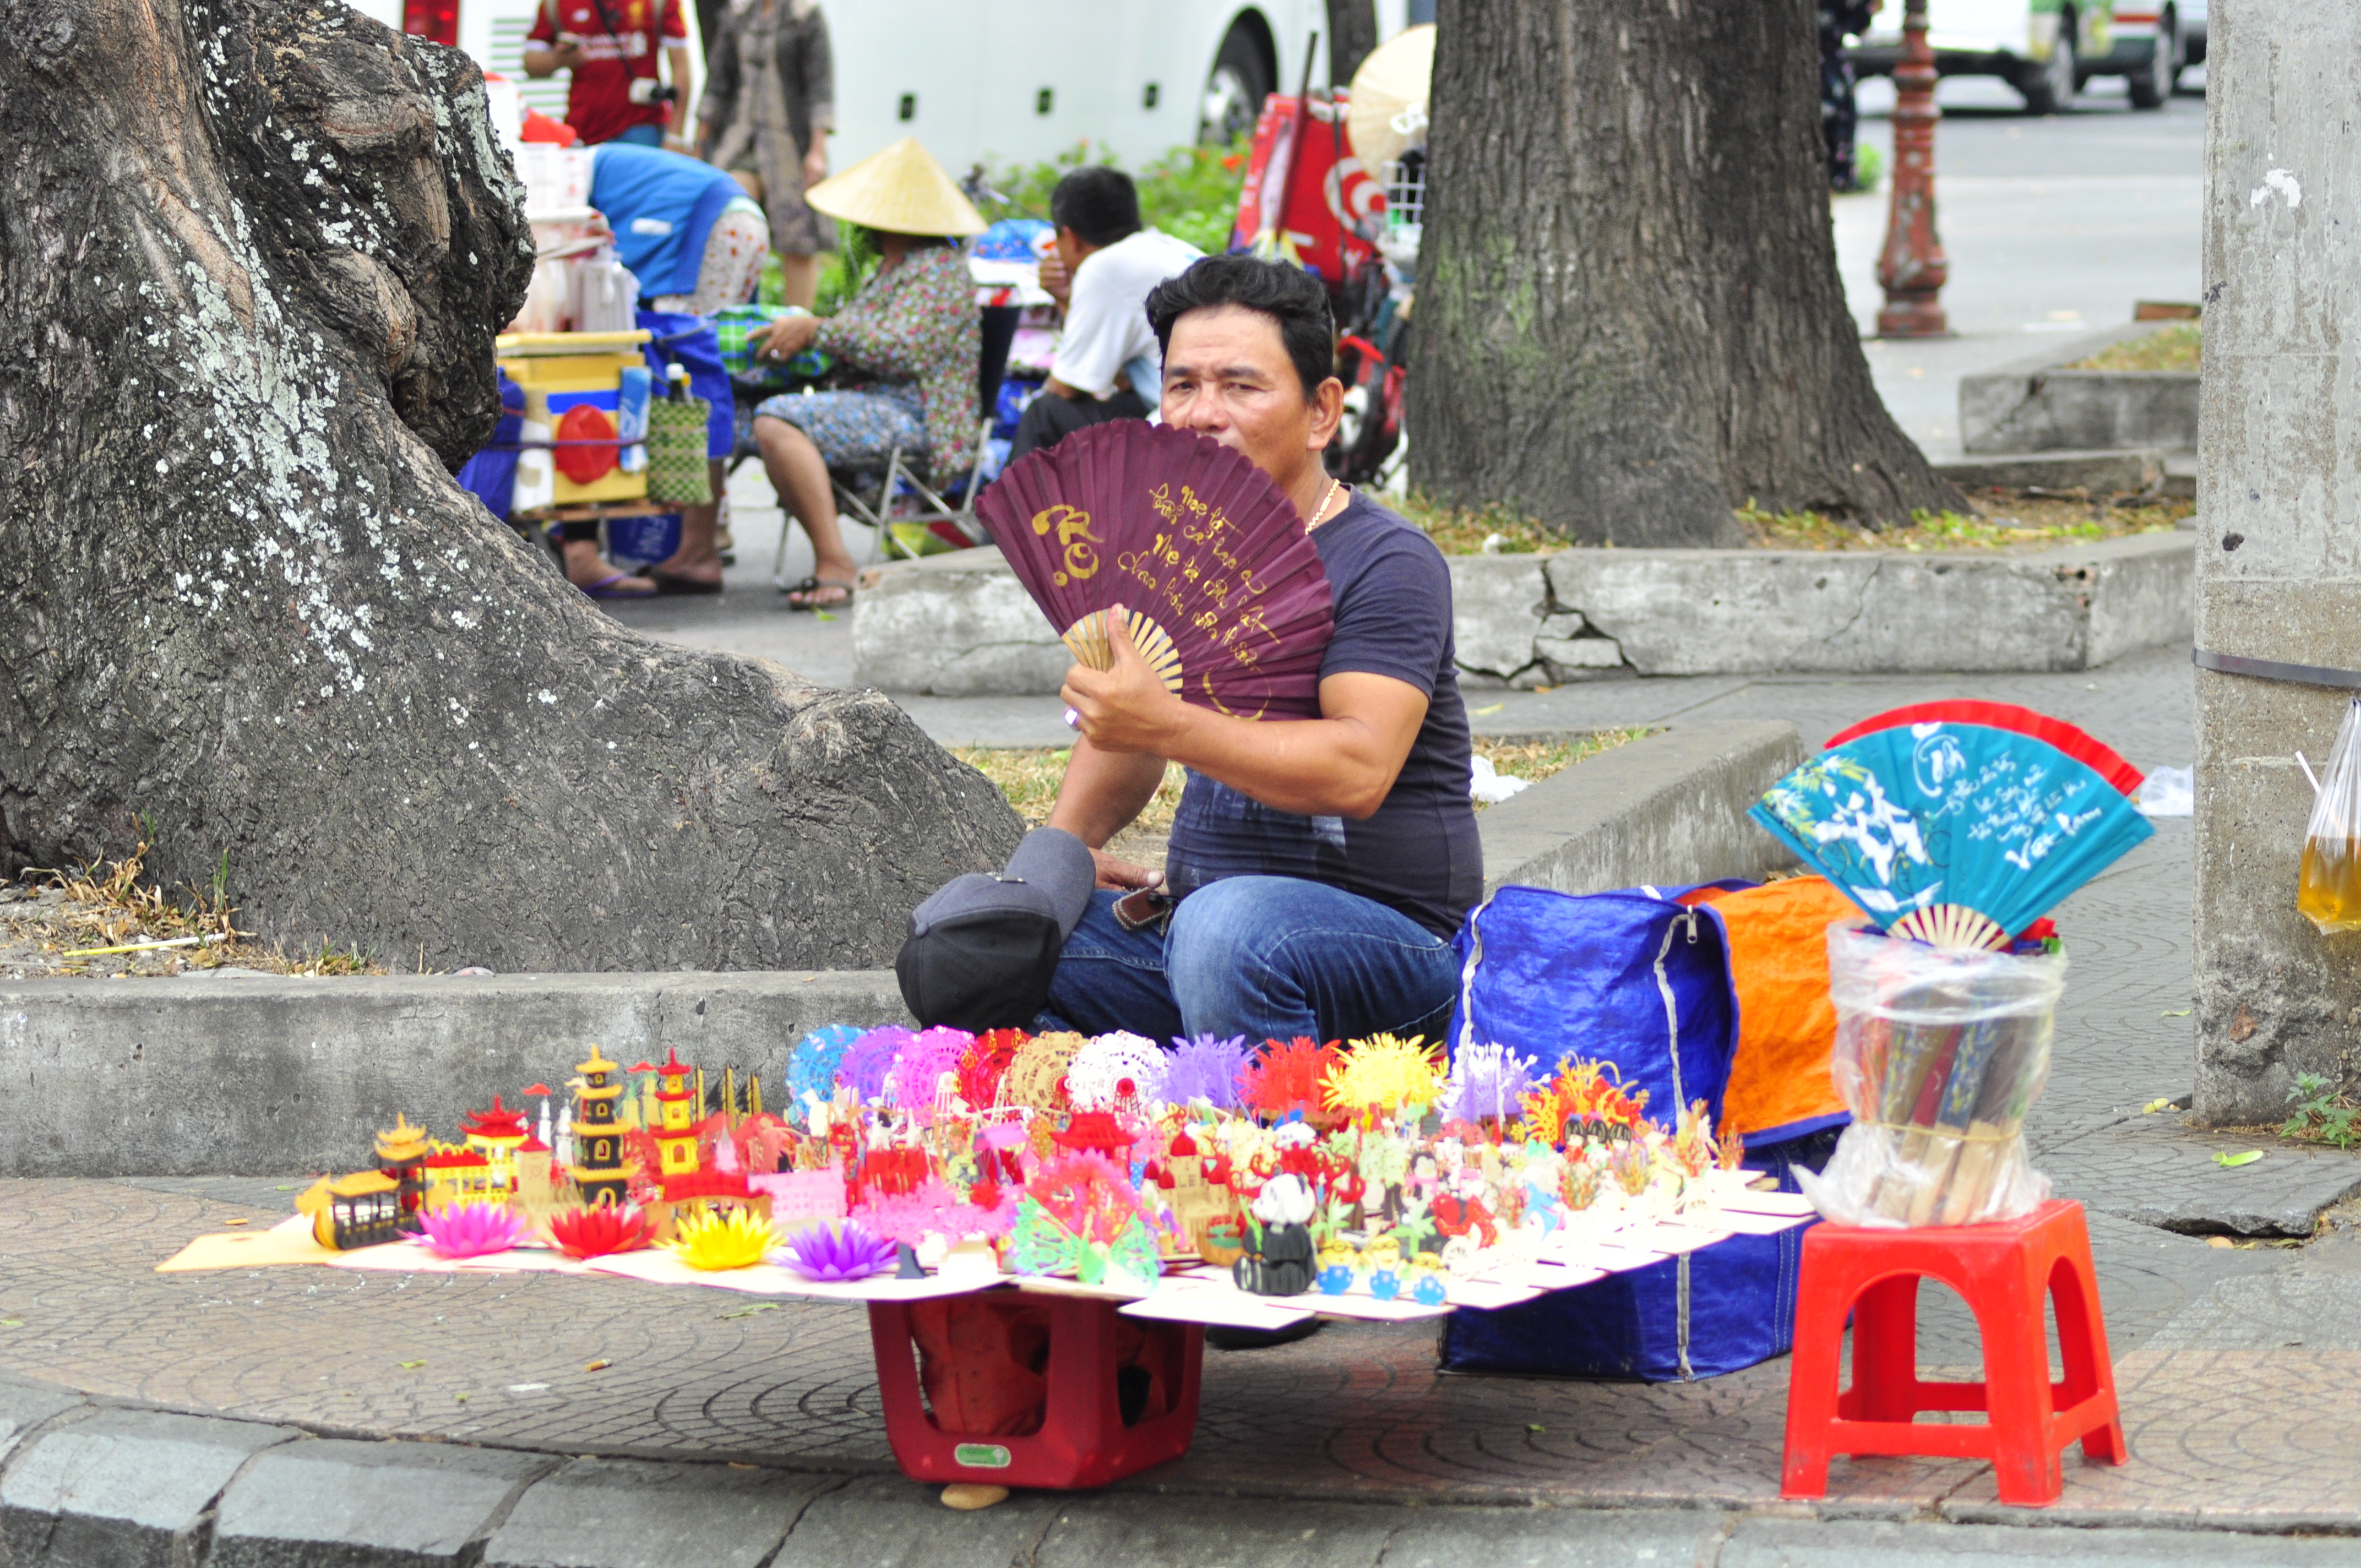
city, people, selling, hawker, snapshot, water, street, temple, sitting, street food, street performance, tourism, vacation, leisure, road, child